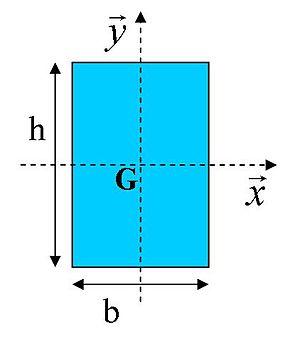
Section rectangulaire: schéma pour formules de moment quadratique. Auteur: Xavier Lory.
Le moment quadratique est une grandeur qui caractérise la géométrie d'une section et se définit par rapport à un axe ou un point. Il s'exprime dans le Système international en m⁴.